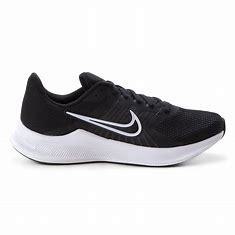
Brand: Nike
Model: Downshifter 11